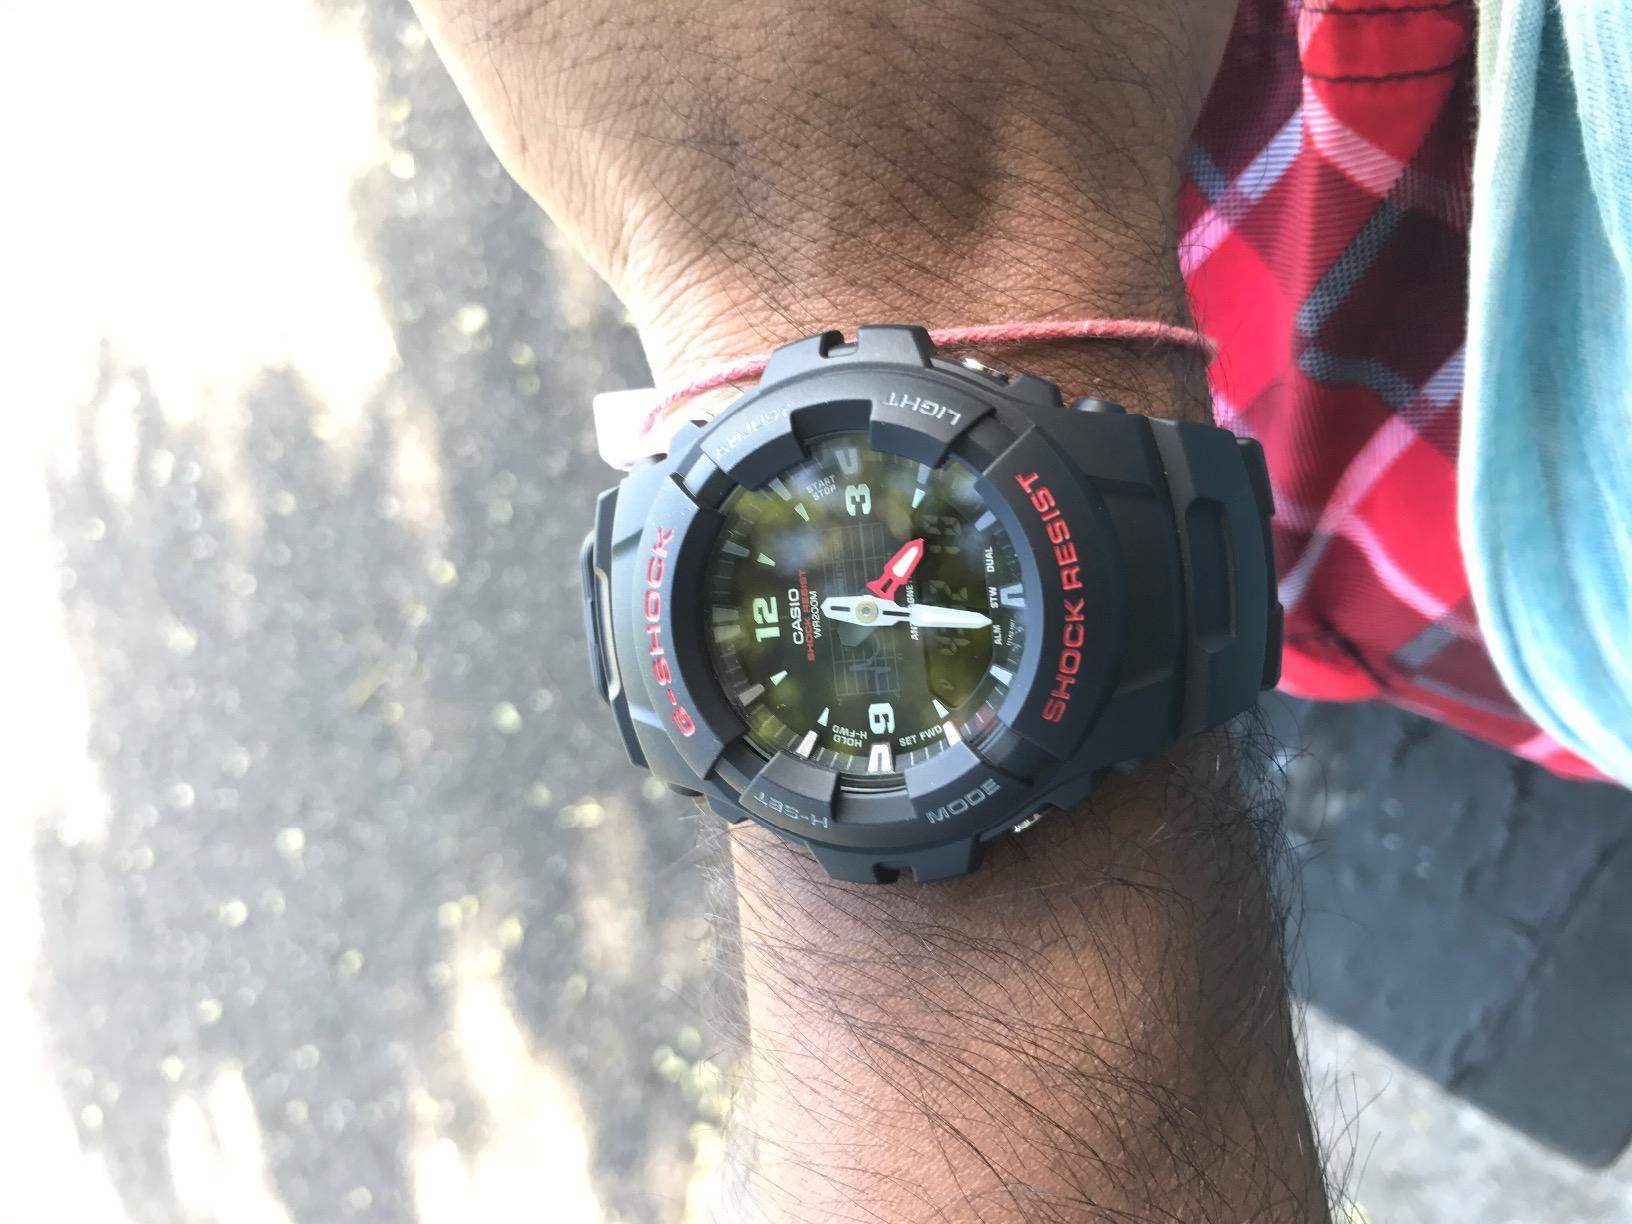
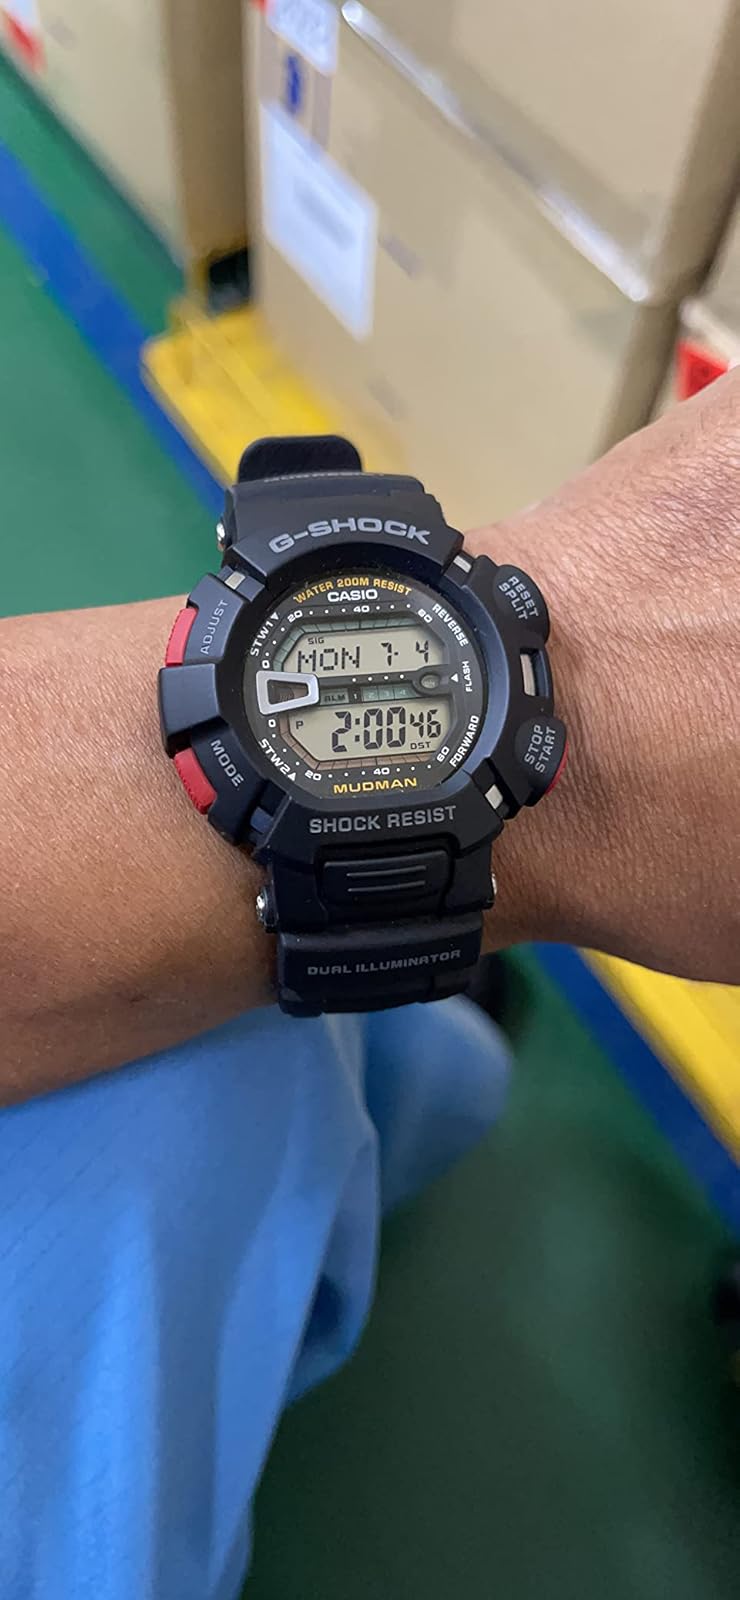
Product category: accessories_watch
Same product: no